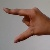
The image shows a hand gesture representing the letter 'Z' in Indian Sign Language.